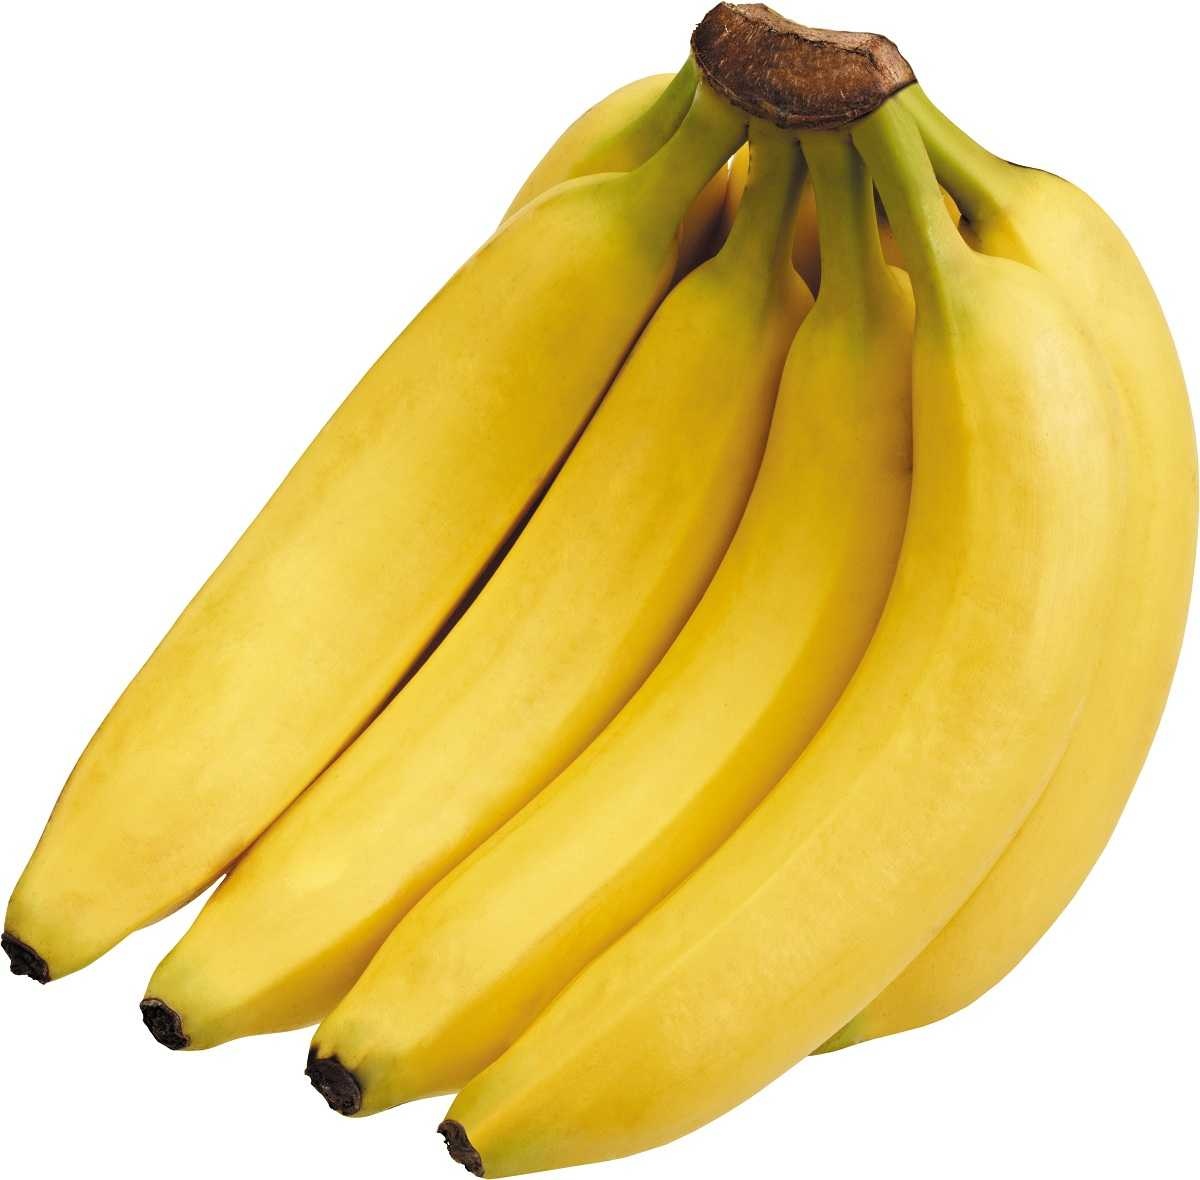
Label: Banana